Karaikudi S. Subramanian

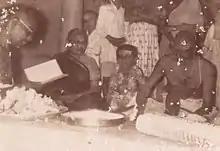
Karaikudi Sambasiva Iyer adopting Subramanian in 1957 to pass on the family legacy

Karaikudi S. Subramanian was born on 23 October 1944, in Madurai, Tamil Nadu to Narayanan Iyer and Lakshmi Ammal – the daughter of Subbarama Iyer. His exposure to music began from his early childhood from his mother. Lakshmi Ammal was an 8th generation veena player and taught veena throughout her life. In 1957, Subramanian was adopted by Lakshmi Ammal's paternal uncle Karaikudi Sambasiva Iyer – the younger of the Karaikudi brothers. Sambasiva Iyer had no children of his own, and, to pass on the family legacy through a male member of the family, Subramanian became the adopted son of Sambasiva Iyer.